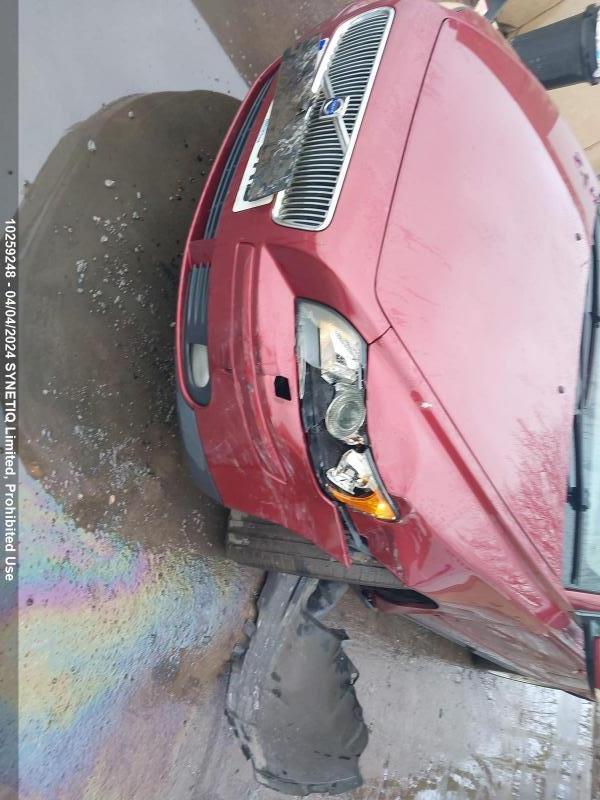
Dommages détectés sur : pare-choc avant, feu avant gauche, aile avant gauche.
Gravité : majeur